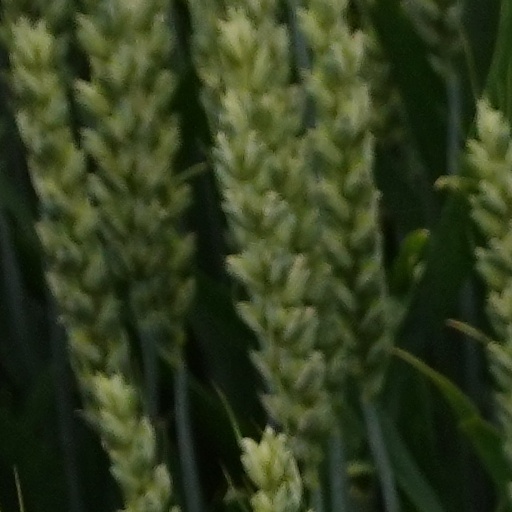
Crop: wheat